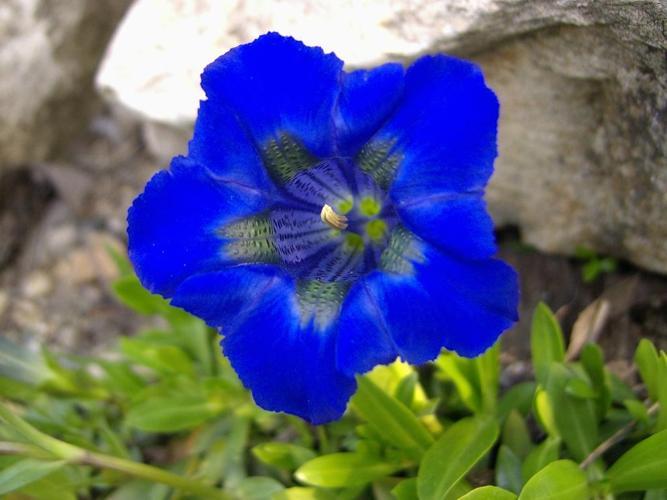
Label: stemless gentian